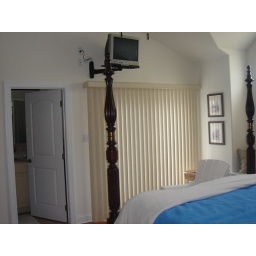
17 73rd Street in Sea Isle This room is on the same floor as the kitchen and living room area.